United States Post Office (Phoenix, Arizona)

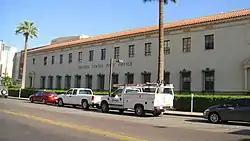
The US Post Office building in downtown Phoenix

The U.S. Post Office at 522 North Central Avenue at 1st Avenue and West Fillmore Street in Phoenix, Arizona, also known as the Federal Building-U.S. Post Office, is a building of the United States federal government that was built in 1932-1936 and designed by Lescher and Mahoney in the Spanish Colonial Revival style. It was added to the National Register of Historic Places in 1983. It is currently part of Arizona State University's Downtown Phoenix Campus, where it houses student organizations, counseling services, administrative offices and the ASU Police Department. A USPS location is situated on the first floor of the old post office.